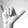
ASL letter: Y